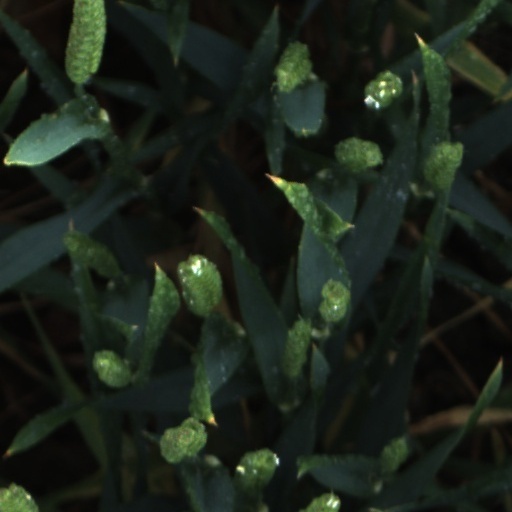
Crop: wheat